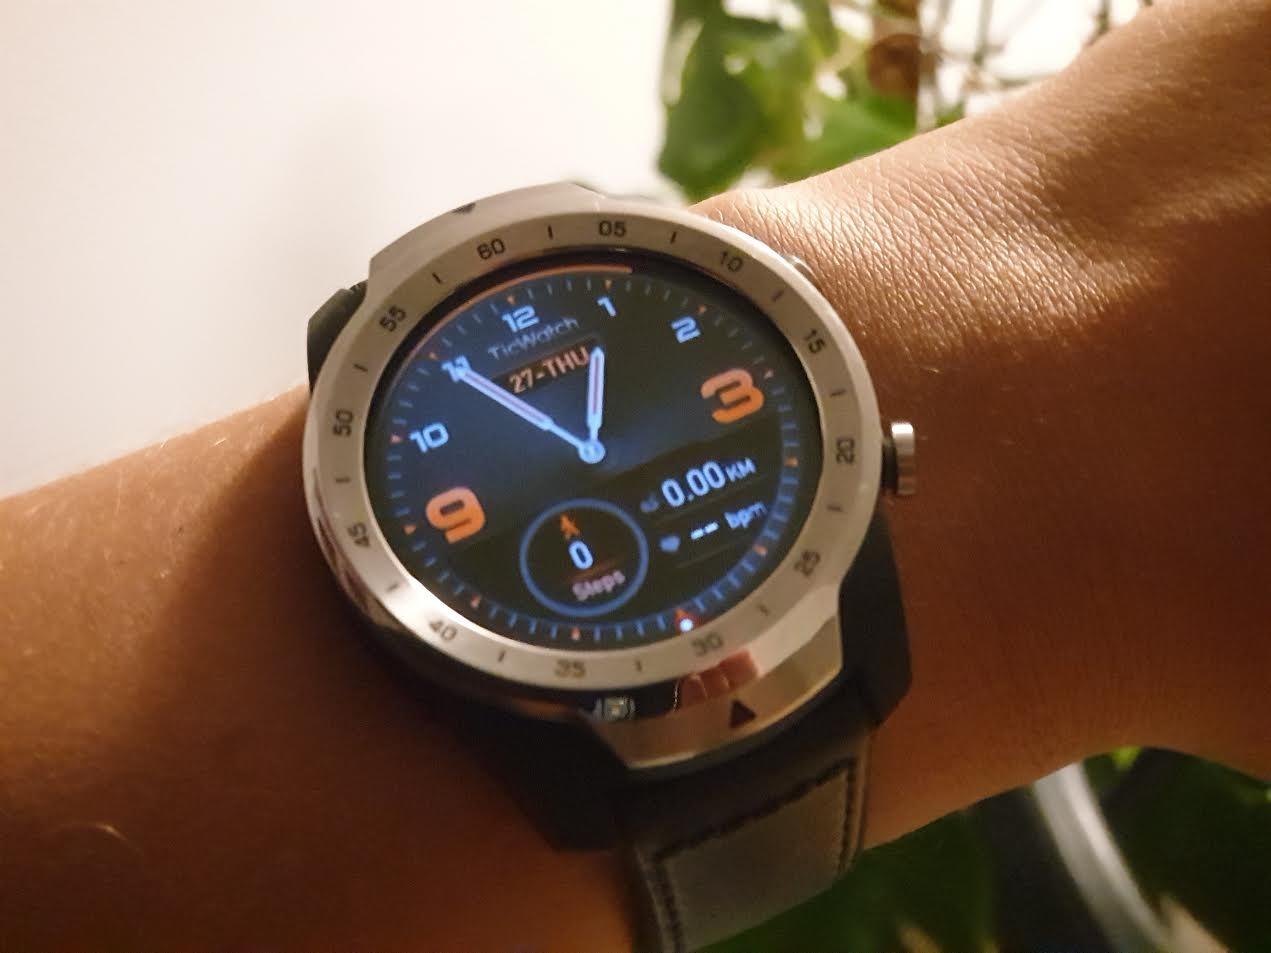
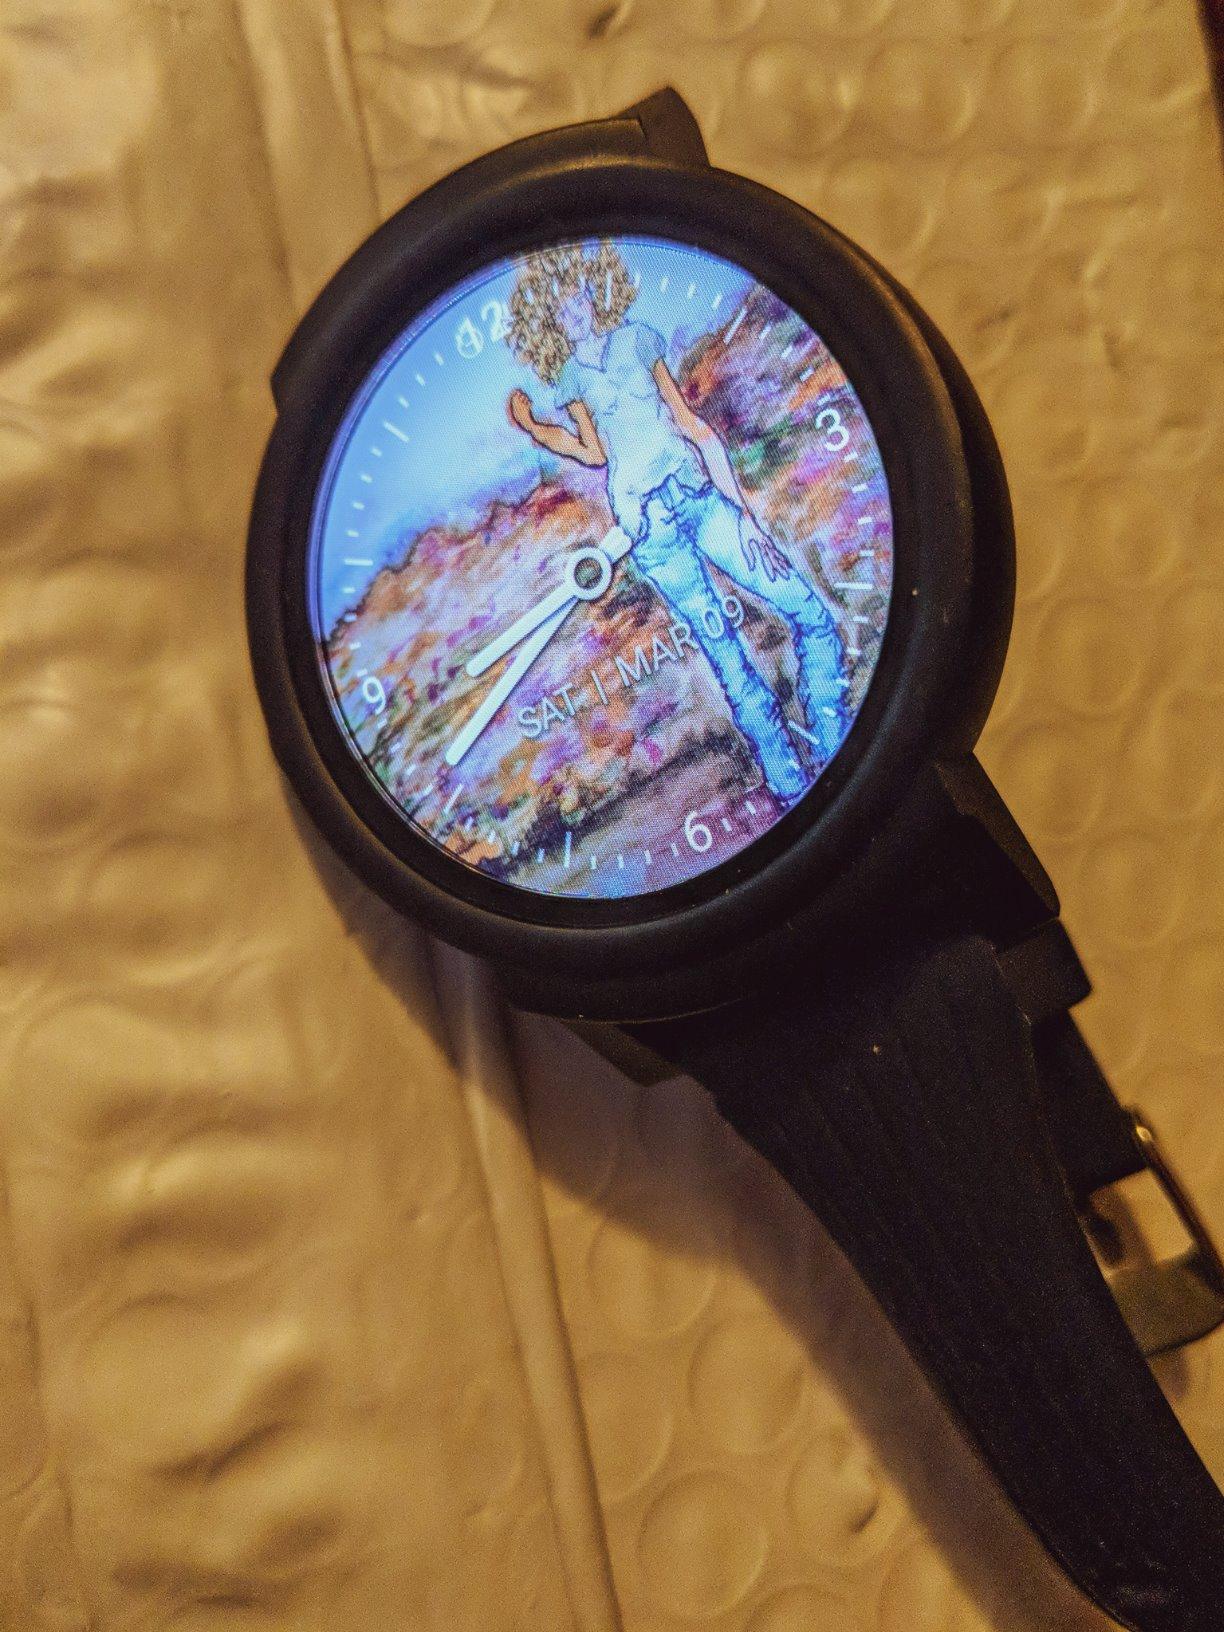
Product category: smartwatch
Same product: no